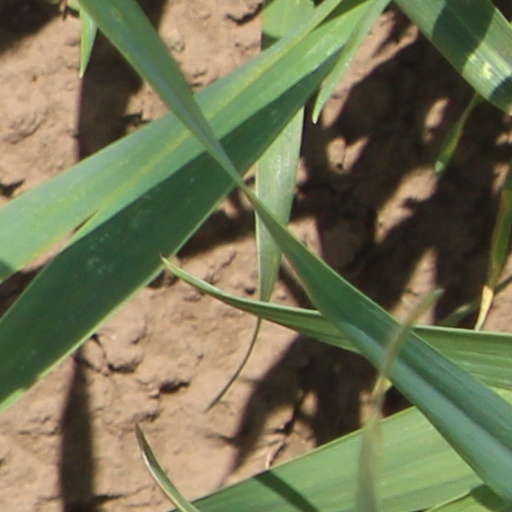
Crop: wheat